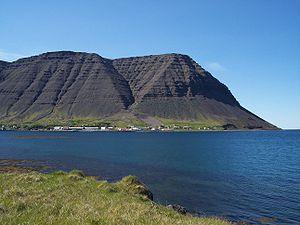
Vesturbyggð est une municipalité située sur la côte ouest de l'Islande.
Le tourisme en Islande représente un secteur important de l'économie avec presque 1 million de visiteurs étrangers en 2014, soit le triple de la population du pays. En 2008, l'activité touristique représentait 14 % des revenus du pays et 5,2 % des emplois.
Bíldudalur est une localité islandaise de la municipalité de Vesturbyggð située à l'ouest de l'île. En 2011, le village comptait 166 habitants.